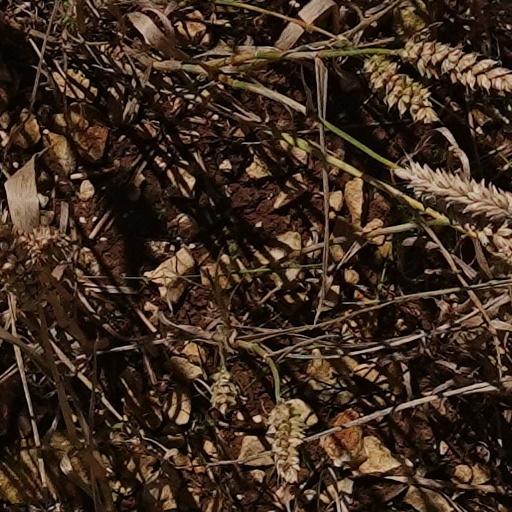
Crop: wheat